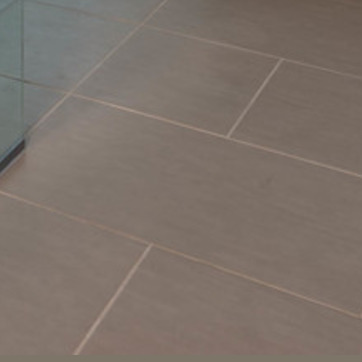
Material: tile